The Pact (2018 Spanish film)

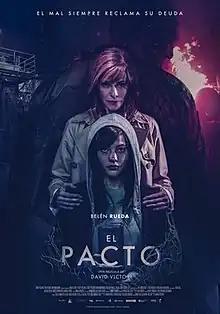
Theatrical release poster

The Pact is a 2018 Spanish supernatural horror thriller film directed by which stars Belén Rueda, Darío Grandinetti and Mireia Oriol.